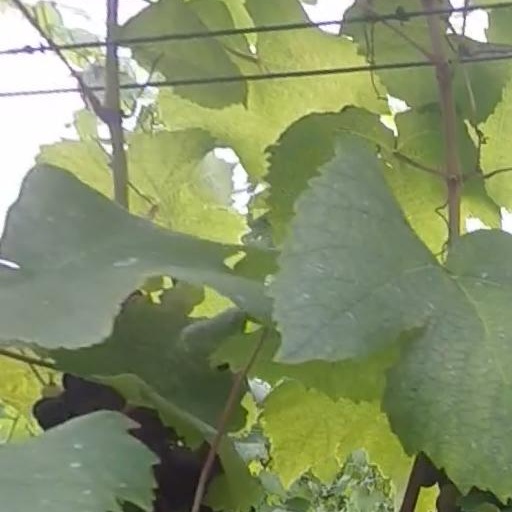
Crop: grape